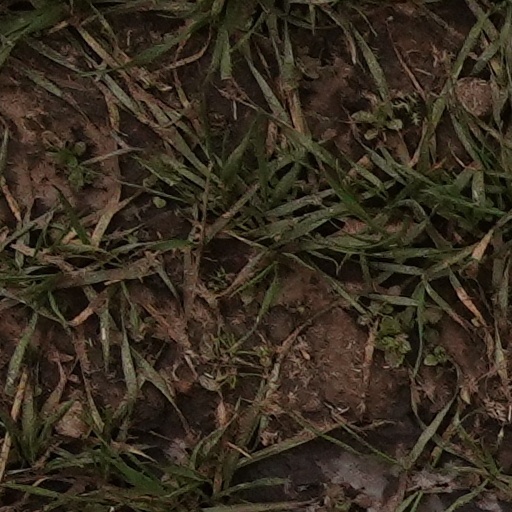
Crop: wheat